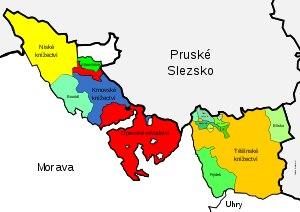
La Silésie tchèque est une région historique d'Europe centrale, actuellement l'une des composantes de la Tchéquie avec la Bohême et la Moravie. Le territoire correspond à la Silésie autrichienne ; c'est ce qui reste de la Silésie historique, l'un des pays de la couronne de Bohême, après la perte de sa plus grande partie par la monarchie de Habsbourg au profit de la Prusse, au XVIIIᵉ siècle.
La Silésie autrichienne, désignation officielle : duché de Haute- et de Basse-Silésie, était l'un des pays autonomes de la couronne de Bohême au sein de la monarchie de Habsbourg ; la partie de la Silésie qui est retenue lors des pertes de territoire à la suite de la première guerre de Silésie en 1742, opposant l'archiduchesse Marie-Thérèse d'Autriche imperatrice de Saint empire romain et le roi Frédéric II de Prusse. À partir de 1804, elle faisait partie de l'empire d'Autriche, et elle constitua l'un des royaumes et pays représentés à la Diète d'Empire au sein de la couronne de l'empire d'Autriche-Hongrie dès le Compromis de 1867.